Atamasthana

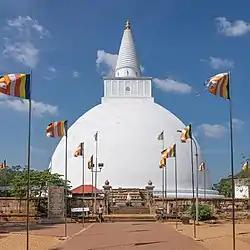

The Mirisaveti Stupa is situated in the ancient city of Anuradhapura, Sri Lanka. King Dutugamunu built the Mirisaveti Stupa after defeating King Elara. After placing the Buddha relics in the sceptre, he had gone to Tisawewa for a bath leaving the sceptre. After the bath, he returned to the place where the sceptre was placed, and it was said that it could not be moved. The stupa was built in the place where the sceptre stood. It is also said that he remembered that he partook in a chilly curry without offering it to the sangha. In order to punish himself he built the Mirisavetiya Dagaba. The extent of this land is about . Although the king "Kasyapa I" and "Kasyapa V" renovated this, from time to time it was dilapidated. What stands today is the renovation done by the Cultural Triangle Fund.